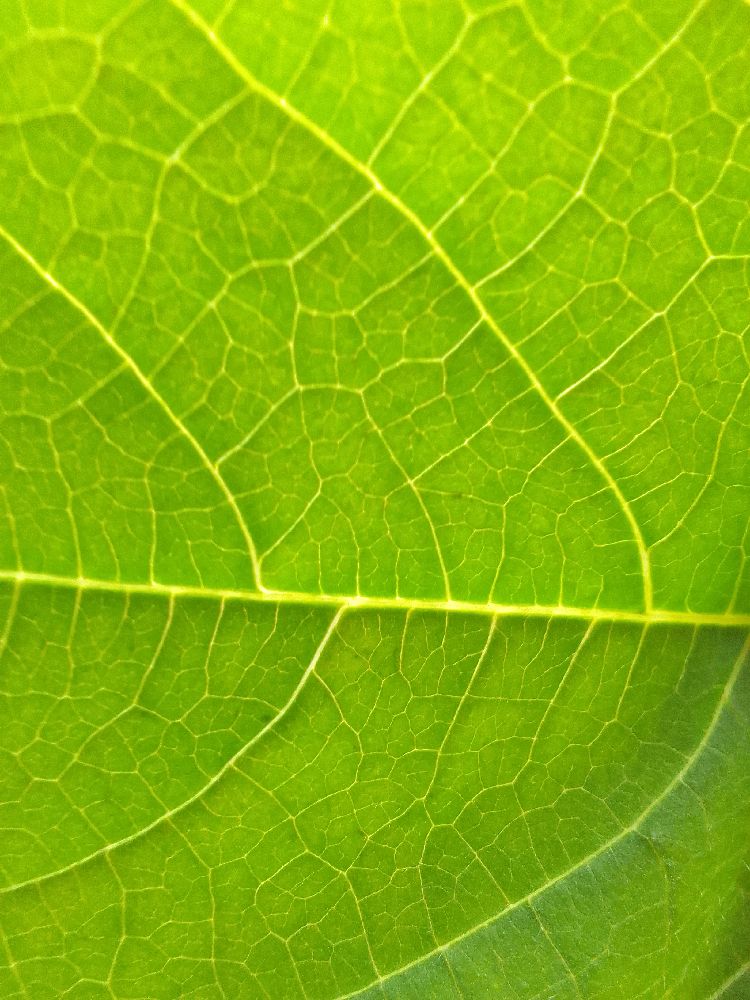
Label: healthy